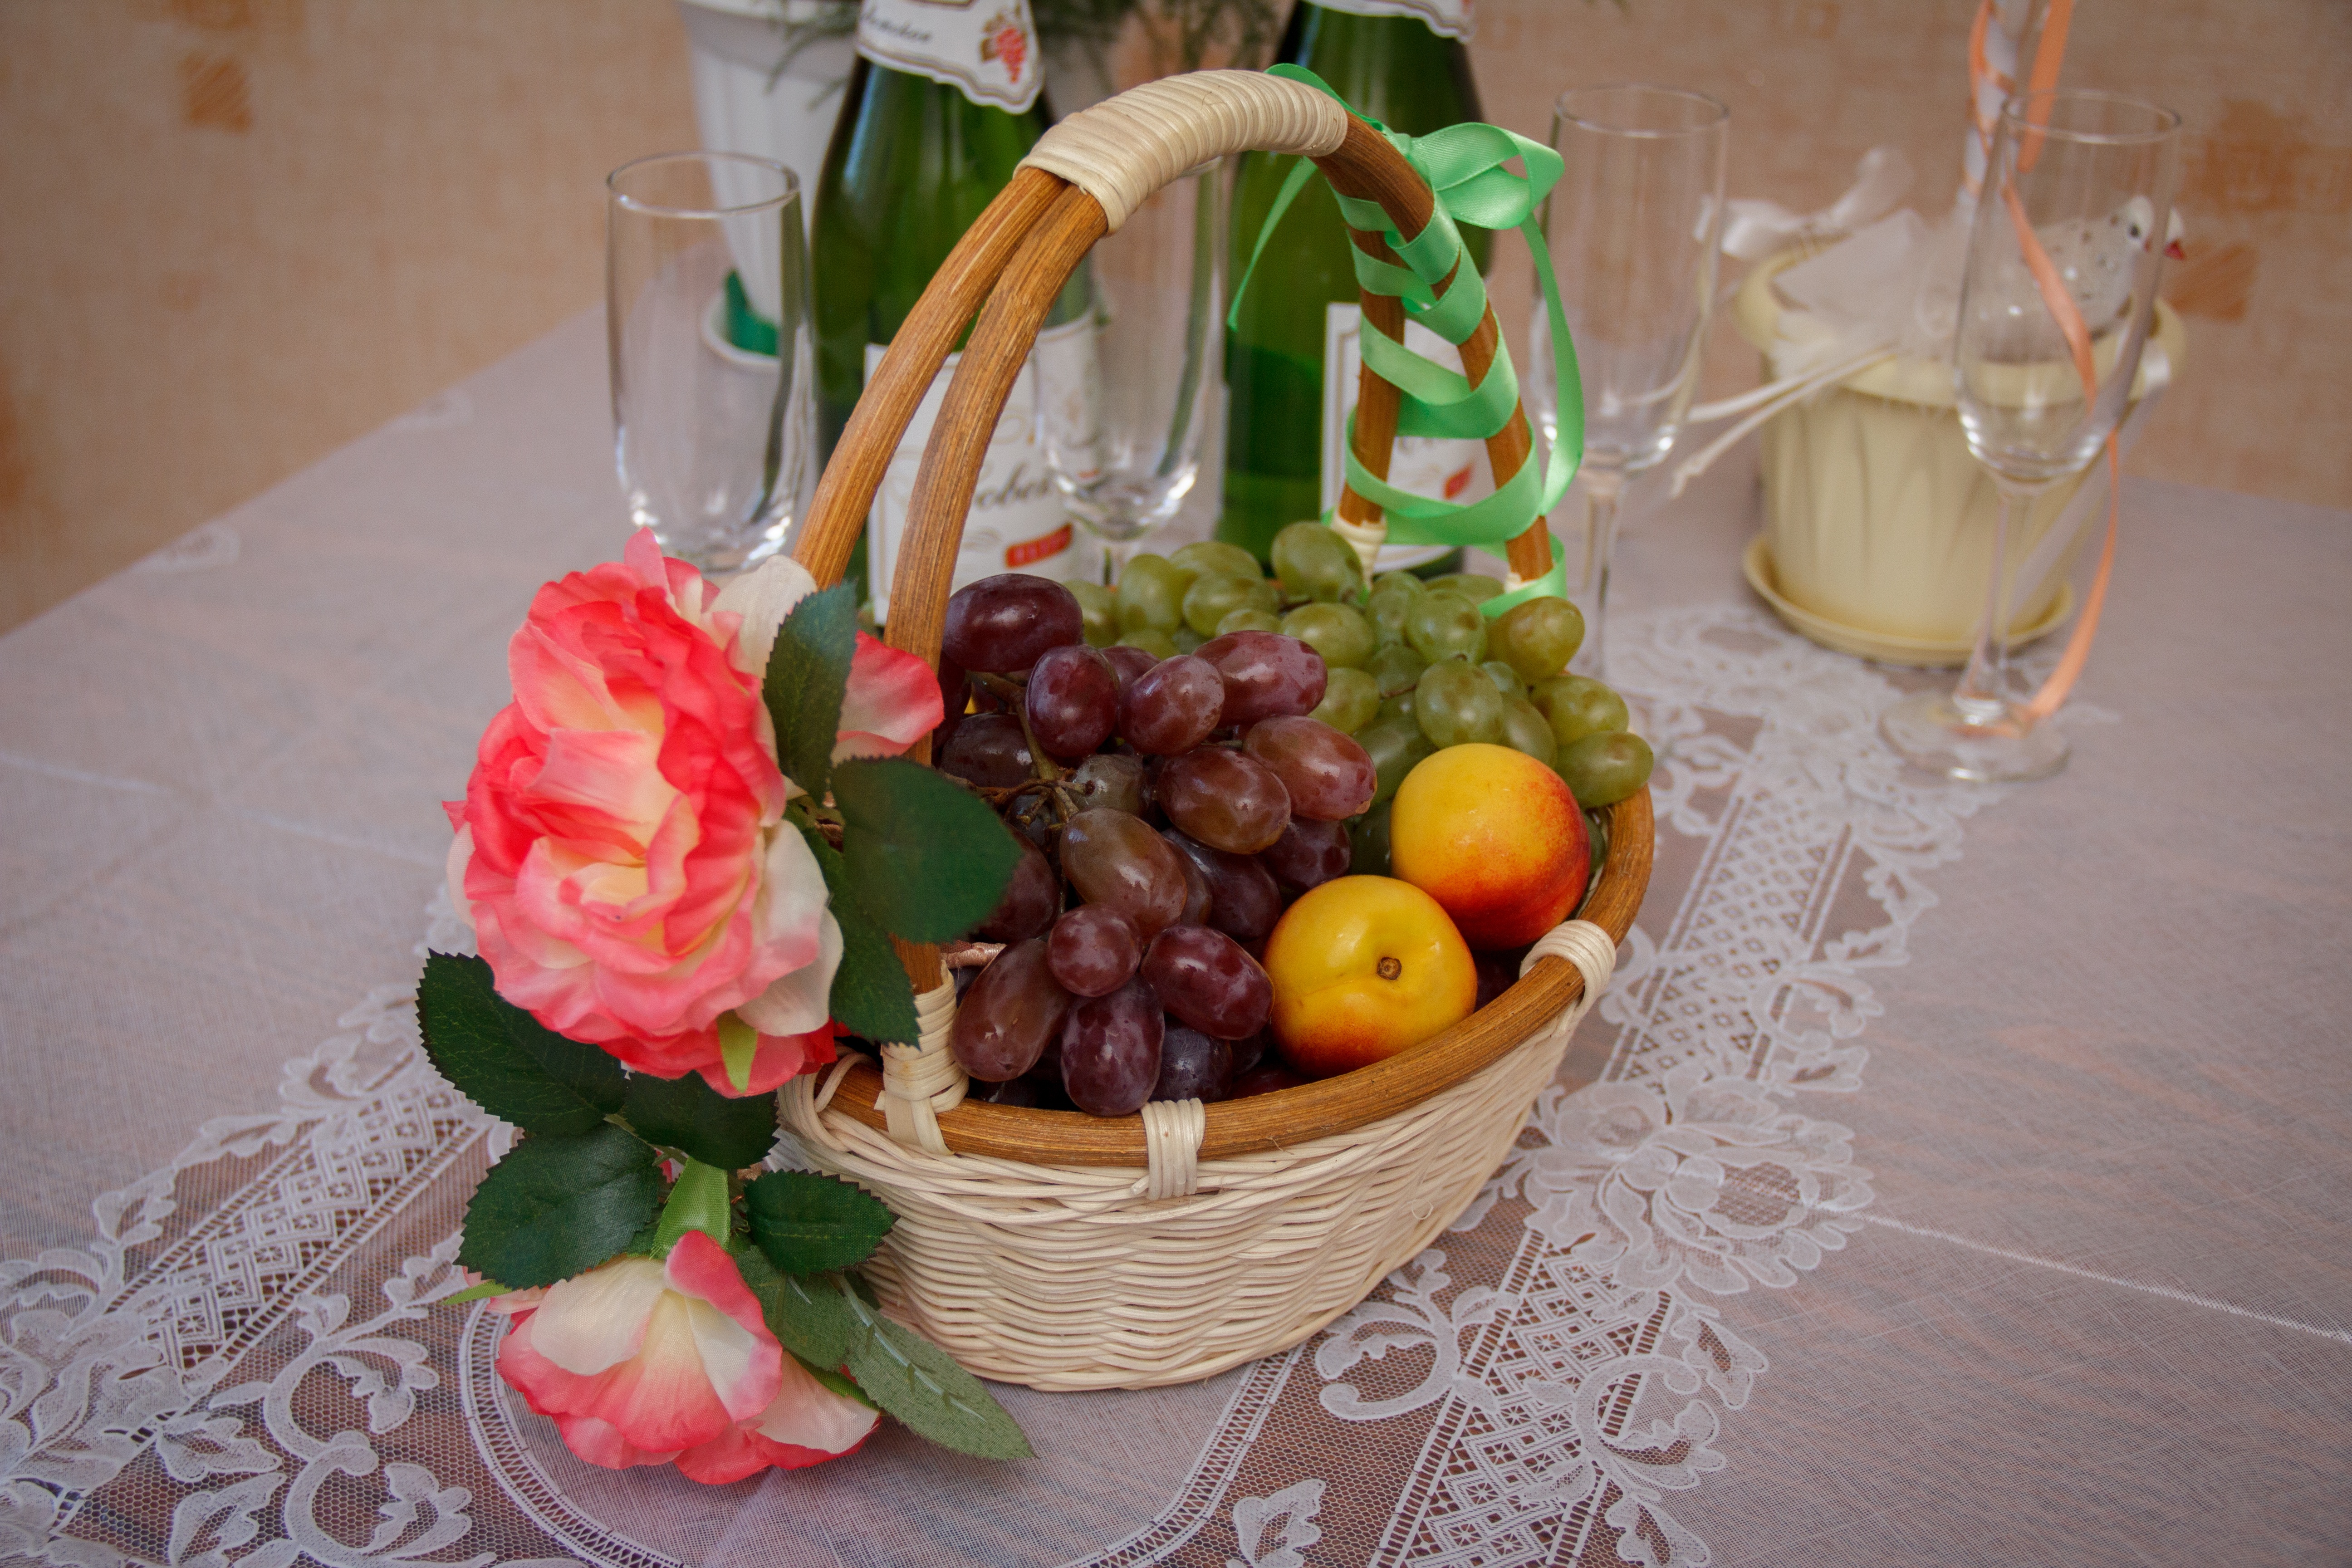
flower, meal, food, cooking, produce, lunch, still life, floristry, flowering plant, floral design, centrepiece, flower arranging